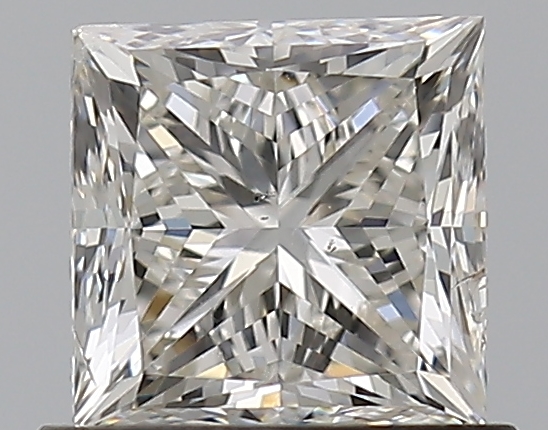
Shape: princess
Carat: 0.9
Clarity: SI2
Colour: I
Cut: VG
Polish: EX
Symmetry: VG
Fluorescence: N
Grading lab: GIA
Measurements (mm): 5.12 x 5.09 x 3.84